Beinwil (Freiamt)

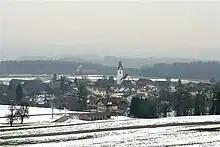
Beinwil

Beinwil (Freiamt) has an area, , of . Of this area, or 75.6% is used for agricultural purposes, while or 17.9% is forested. Of the rest of the land, or 6.6% is settled (buildings or roads), or 0.2% is either rivers or lakes.